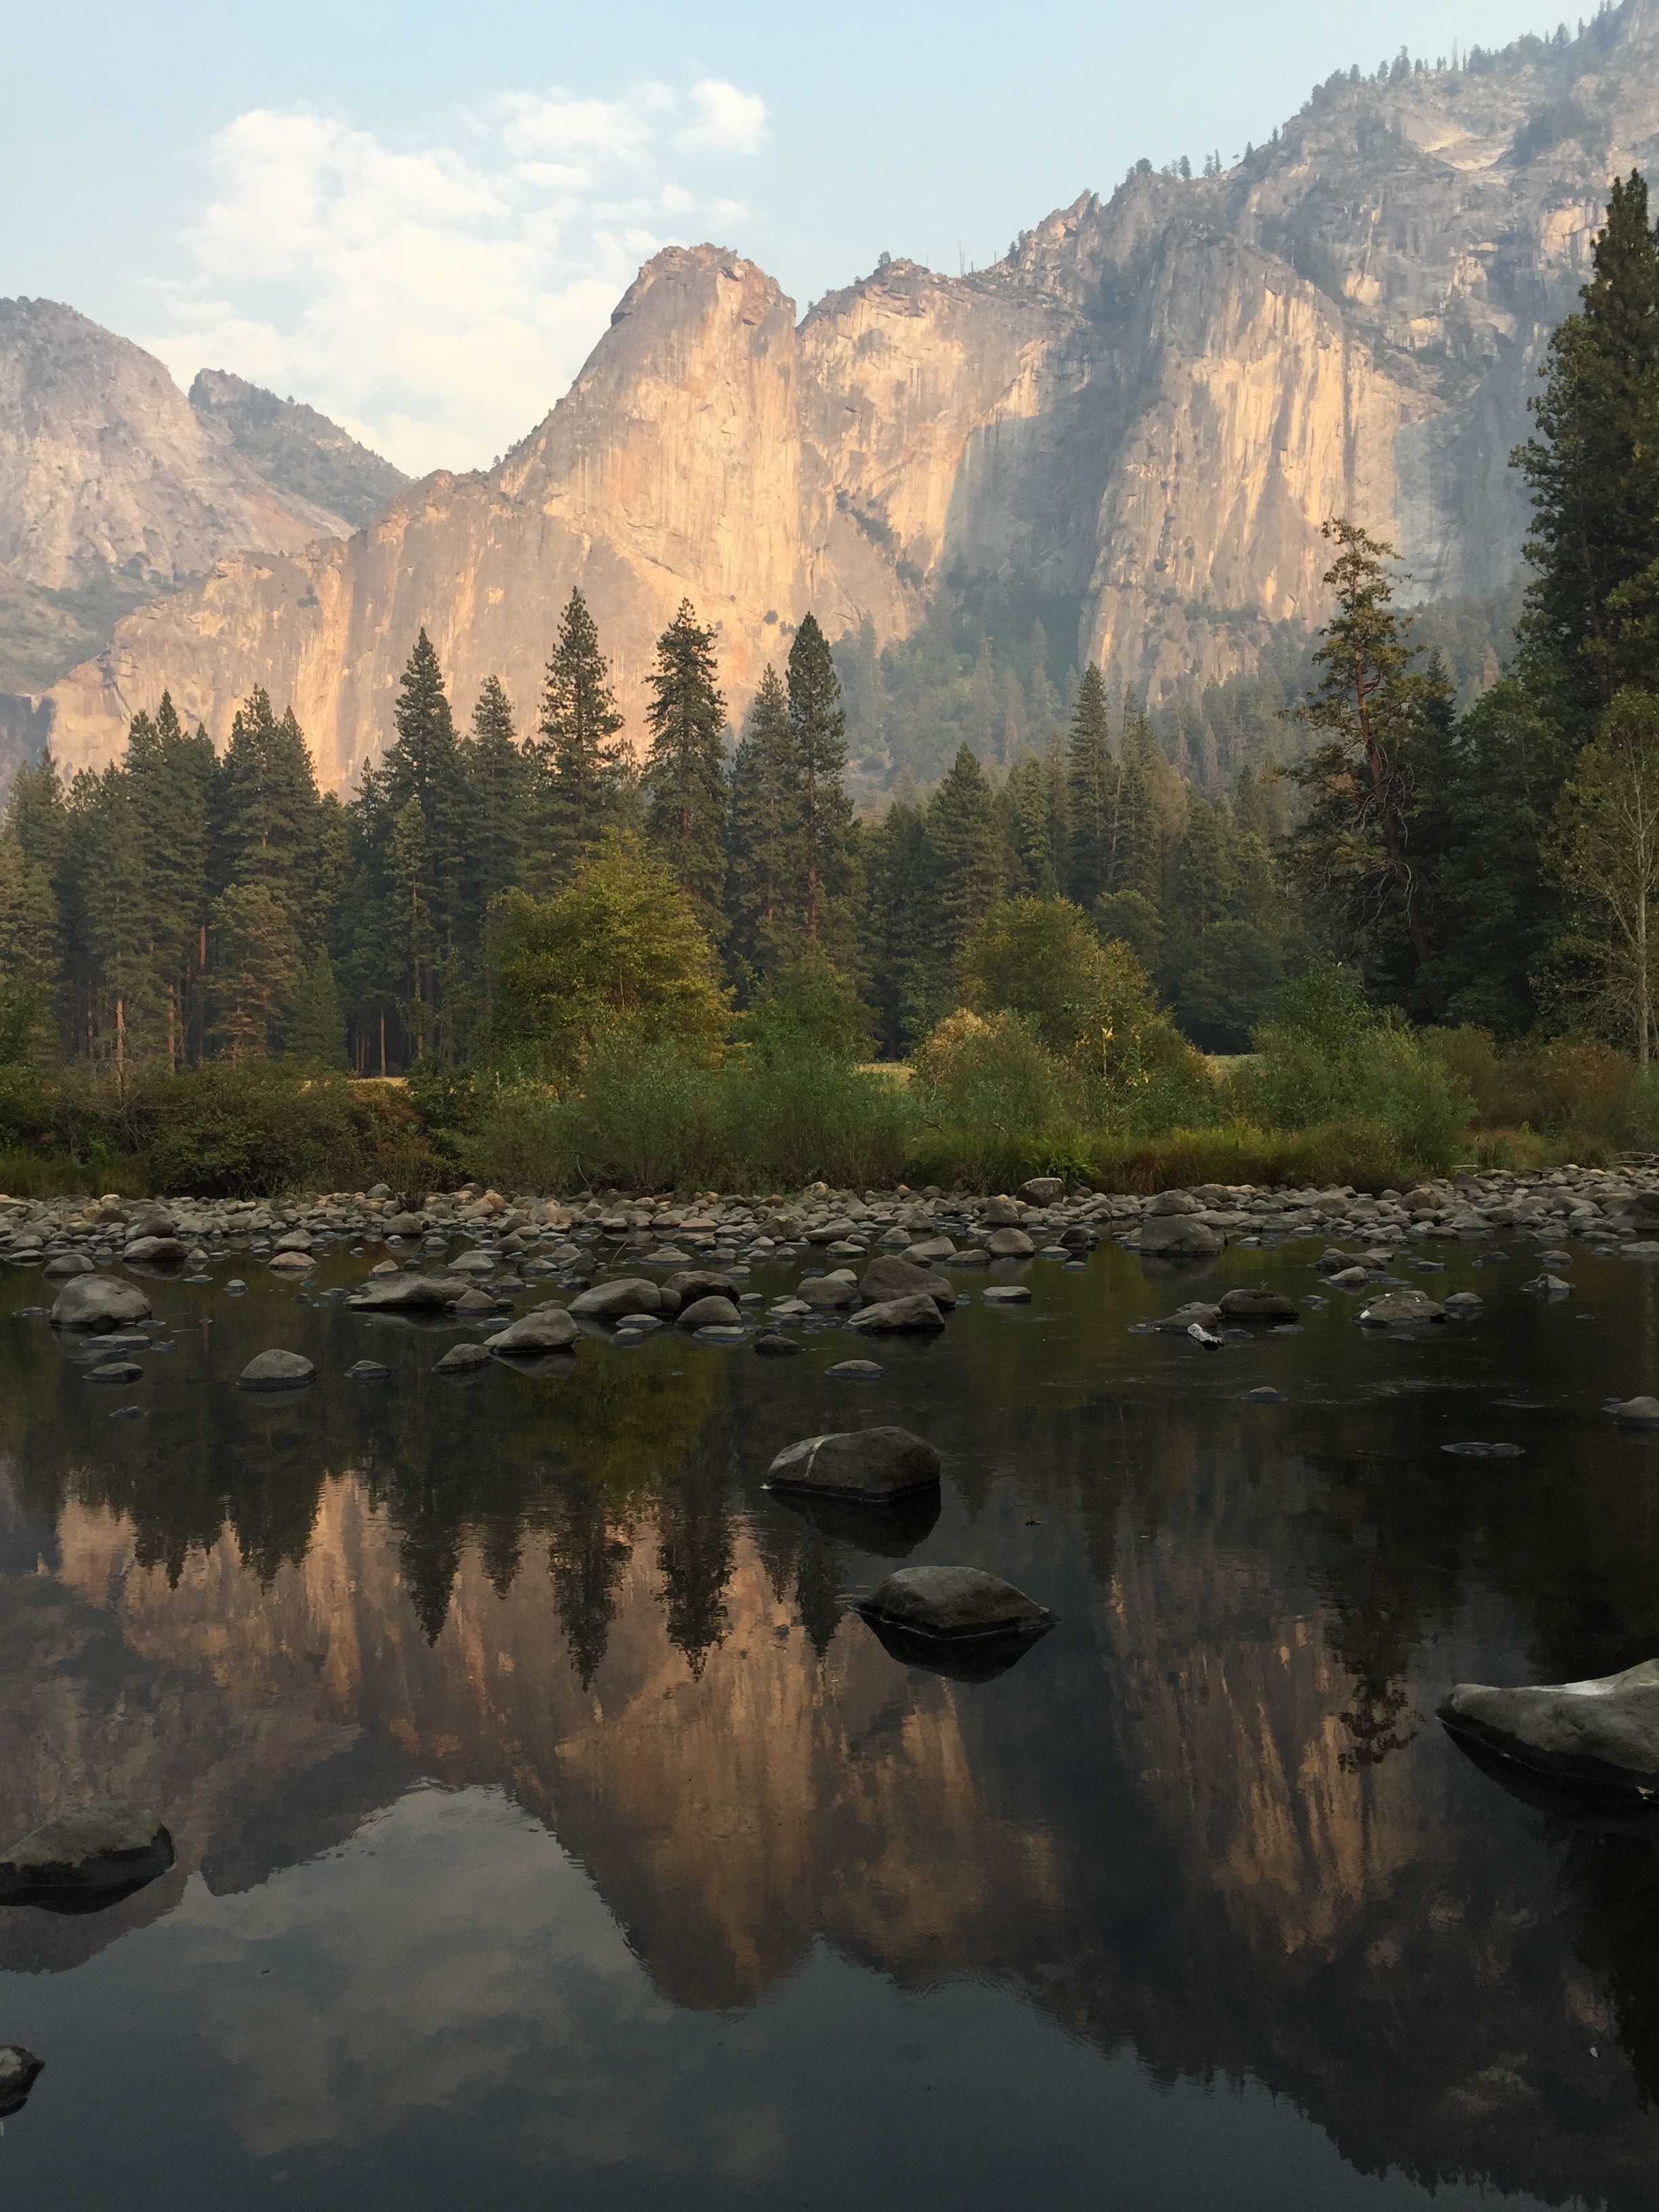
landscape, tree, water, nature, rock, wilderness, mountain, morning, lake, river, valley, mountain range, reflection, autumn, reservoir, national park, loch, landform, tarn, natural environment, geographical feature, atmospheric phenomenon, mountainous landforms